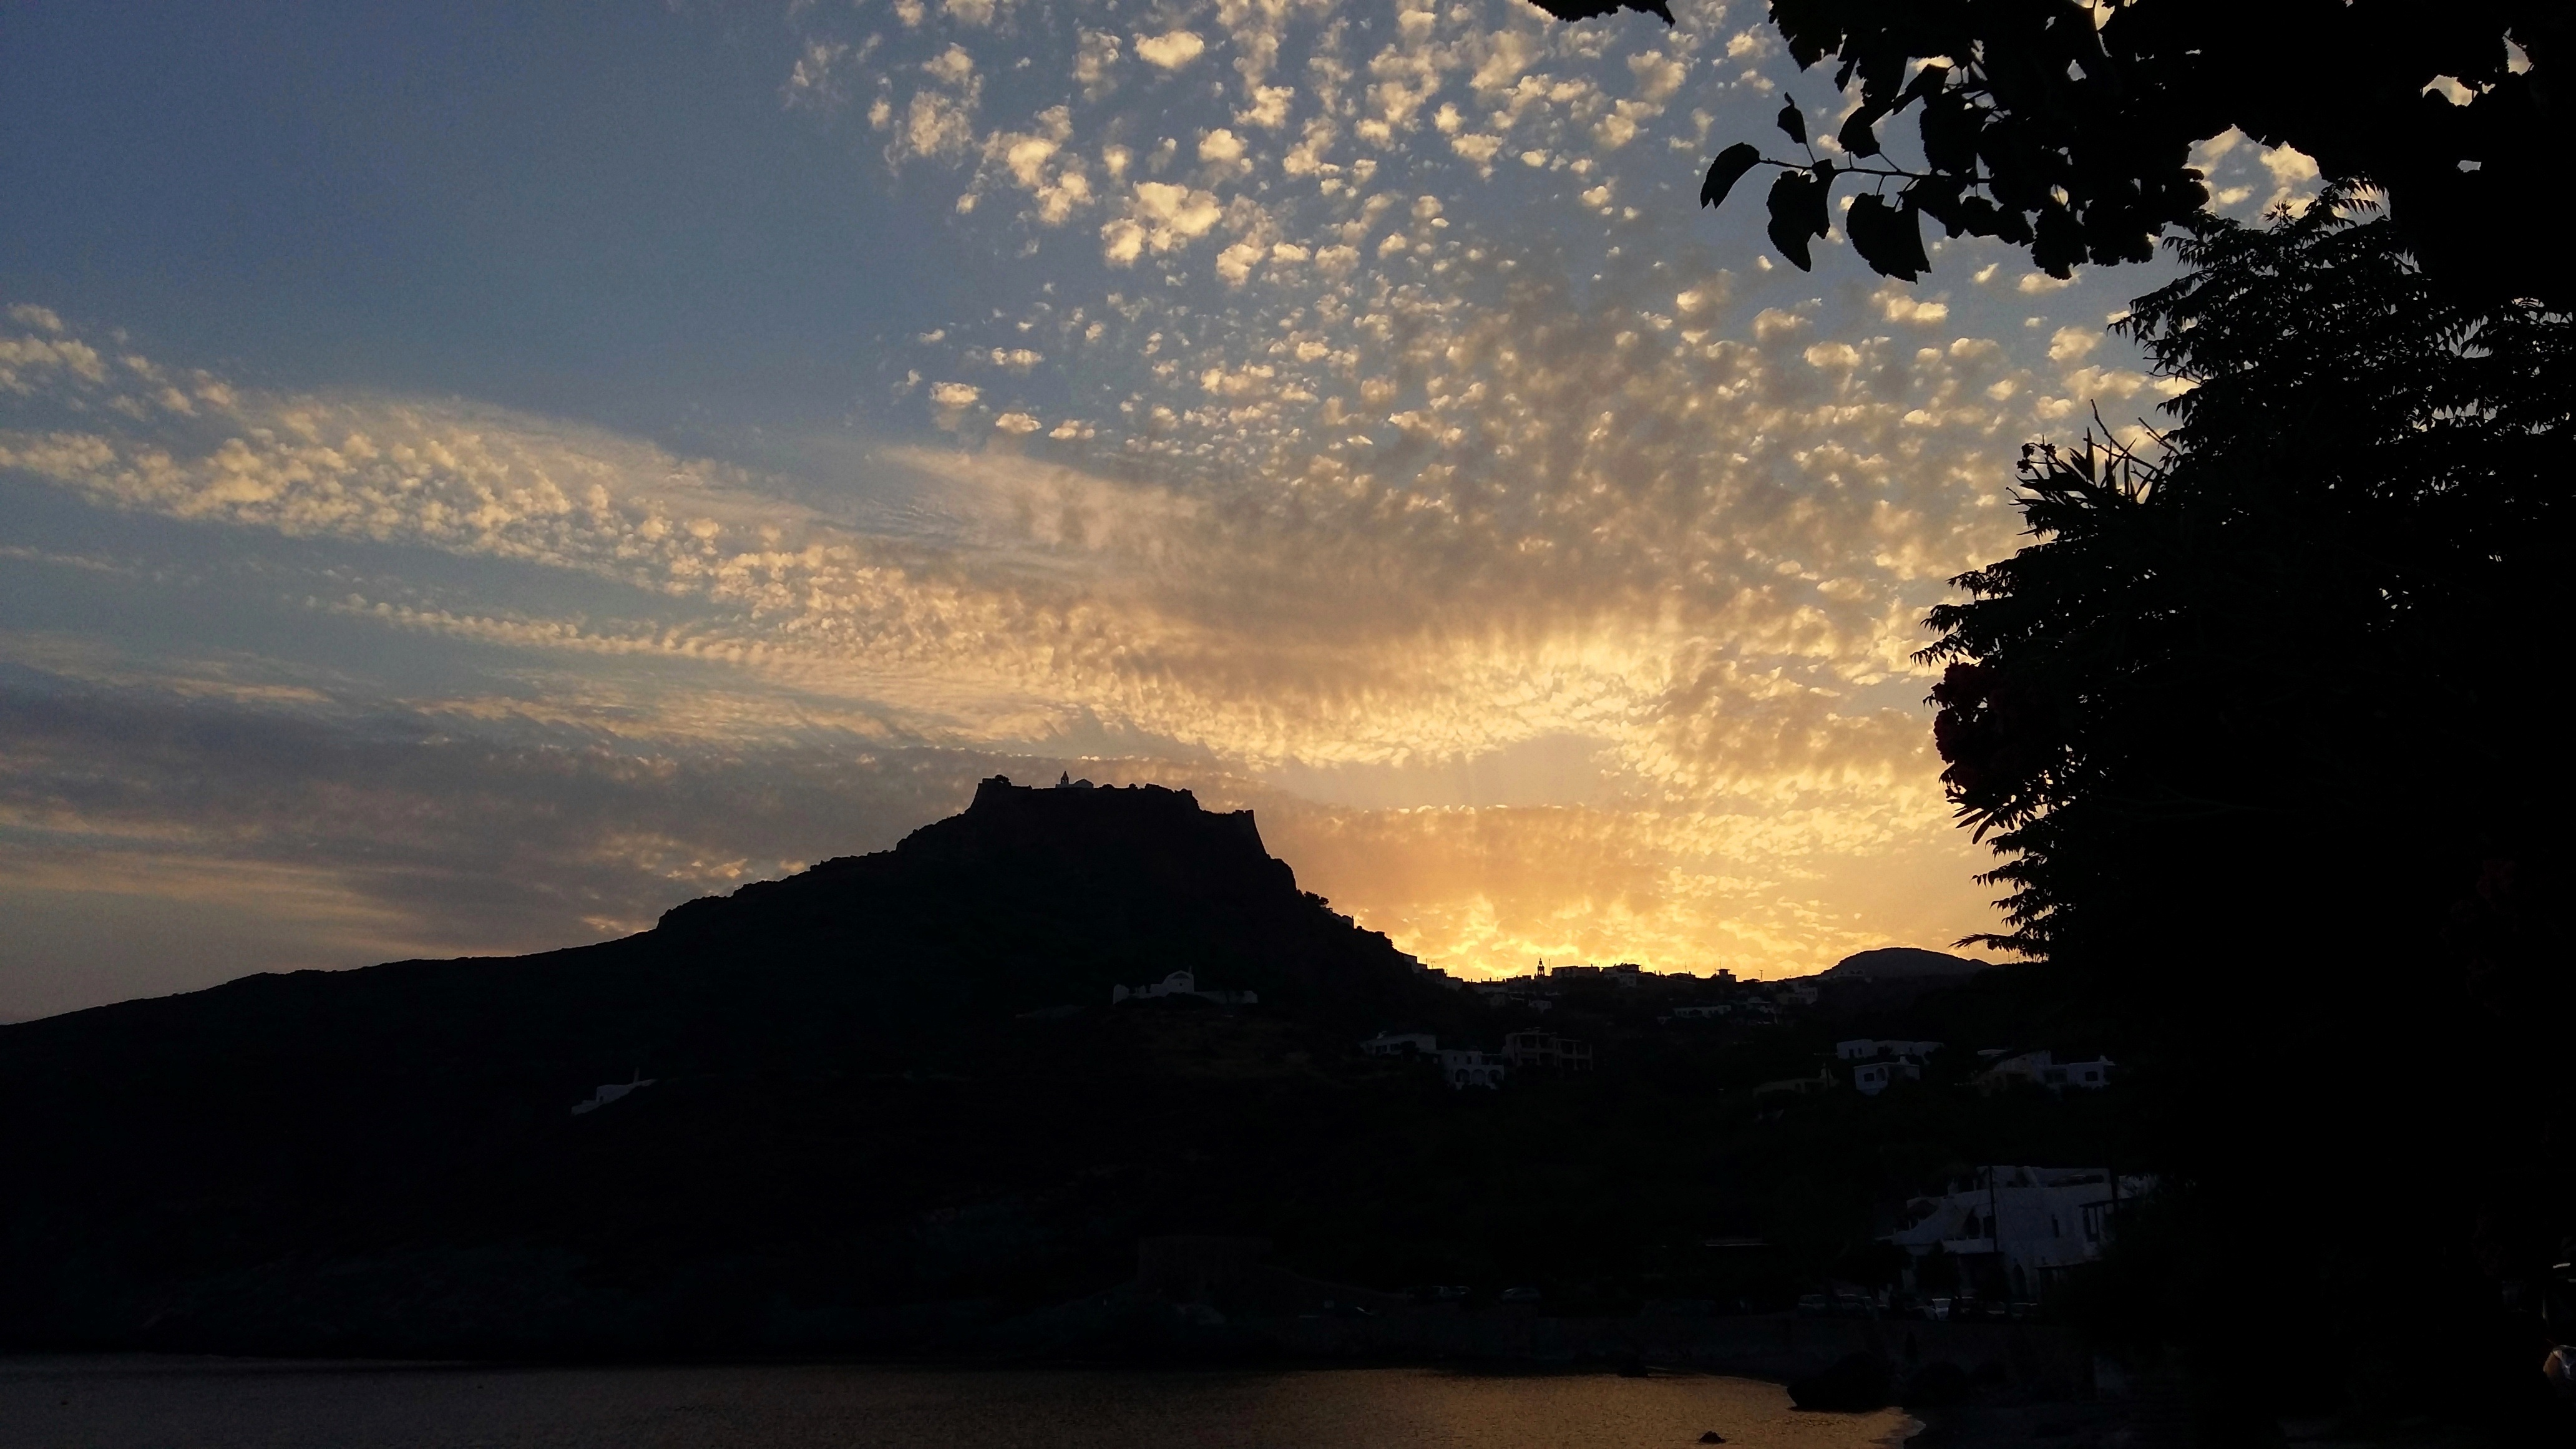
horizon, cloud, sky, sun, sunrise, sunset, night, sunlight, morning, dawn, atmosphere, dusk, evening, reflection, astronomical object, atmospheric phenomenon